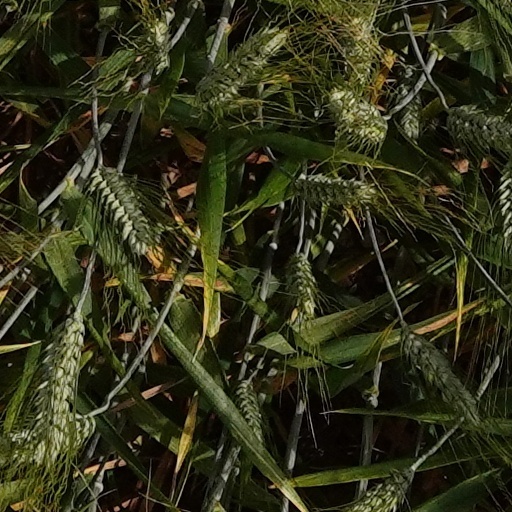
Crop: wheat